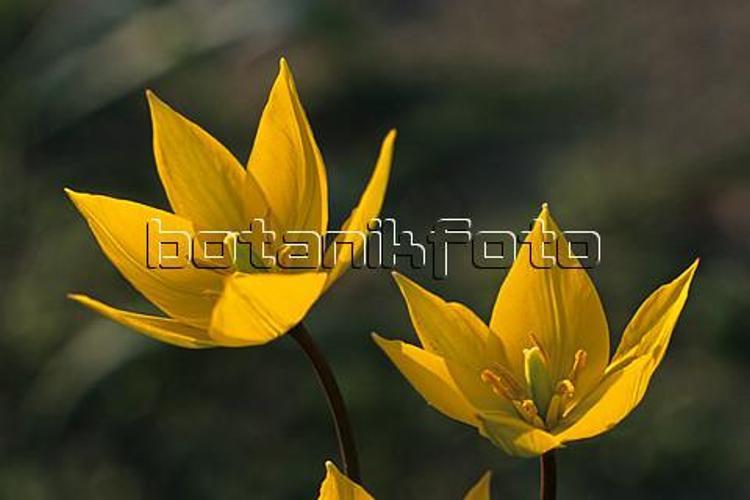
Flower: Tulip